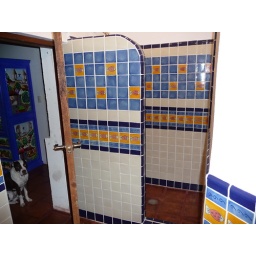
This is the shower in one of the guest bedroom bathrooms. The design is a school of fish swimming on the walls.